Mark Esper

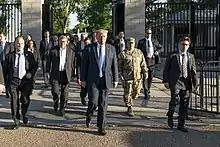
President Trump walking with an entourage to St. John's Episcopal Church for a photo op. Esper is pictured directly behind Trump.

After Esper was nominated to become Secretary of Defense, he said that he had met several transgender service members and was impressed with them. Nonetheless, he supported Directive-type Memorandum-19-004, which required service members to meet standards associated with their actual sex. Esper claimed it was not a "blanket ban" on transgender service members but rather a policy to ensure that service members are deployable worldwide and can meet military standards without "special accommodations." He said that service members would be individually assessed and that some would be offered waivers to continue serving. In this interview, Esper cited the Defense Department's February 2018 report to support his views.